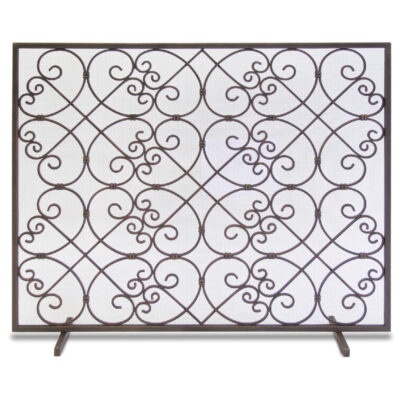
Abington Screen
The Abington flat panel screen is designed to fit most fireplaces. Intricate hand forged scroll work is beautifully balanced within the frame. Pilgrim’s attention to detail is evident everywhere from the four step hand applied distressed bronze finish to no visible welds on the front, this screen will add instant warmth to any fireplace.
Brand: Pilgrim Home and Hearth
Category: Home & Garden > Fireplace & Wood Stove Accessories > Fireplace Screens